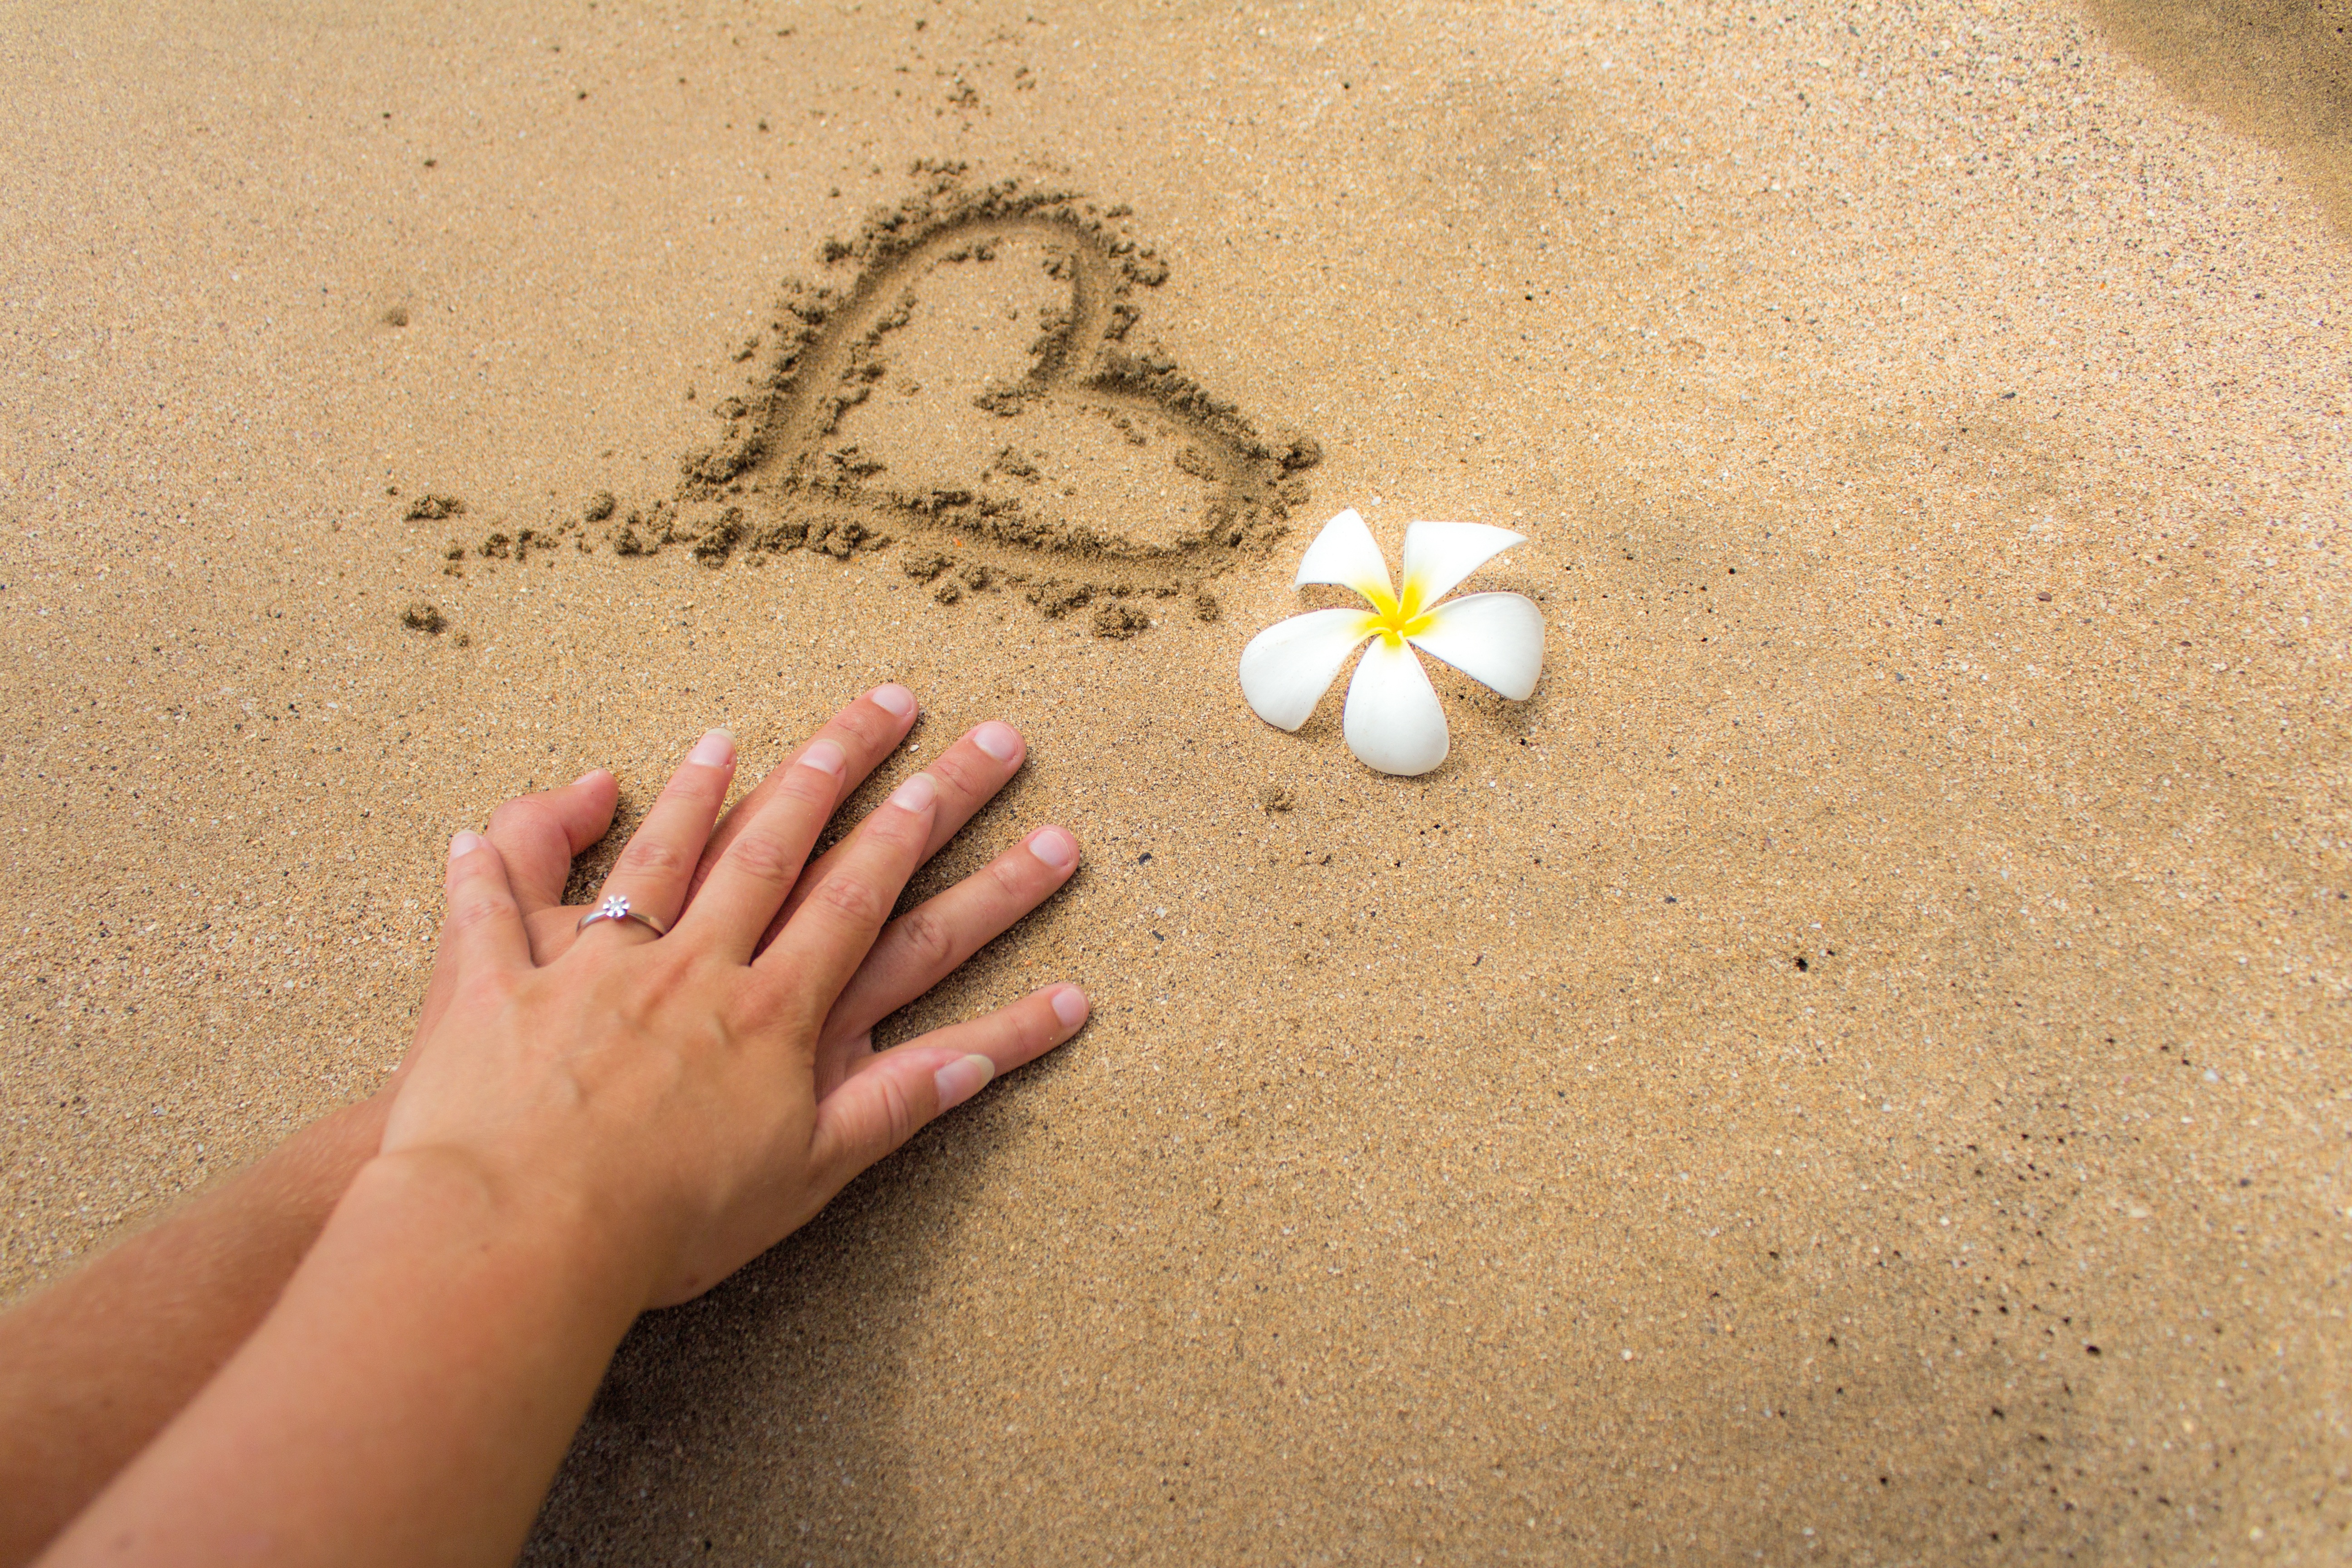
hand, sand, ring, flower, leg, love, heart, color, hawaii, yellow, material, human body, hands, skin, maui, betrothed